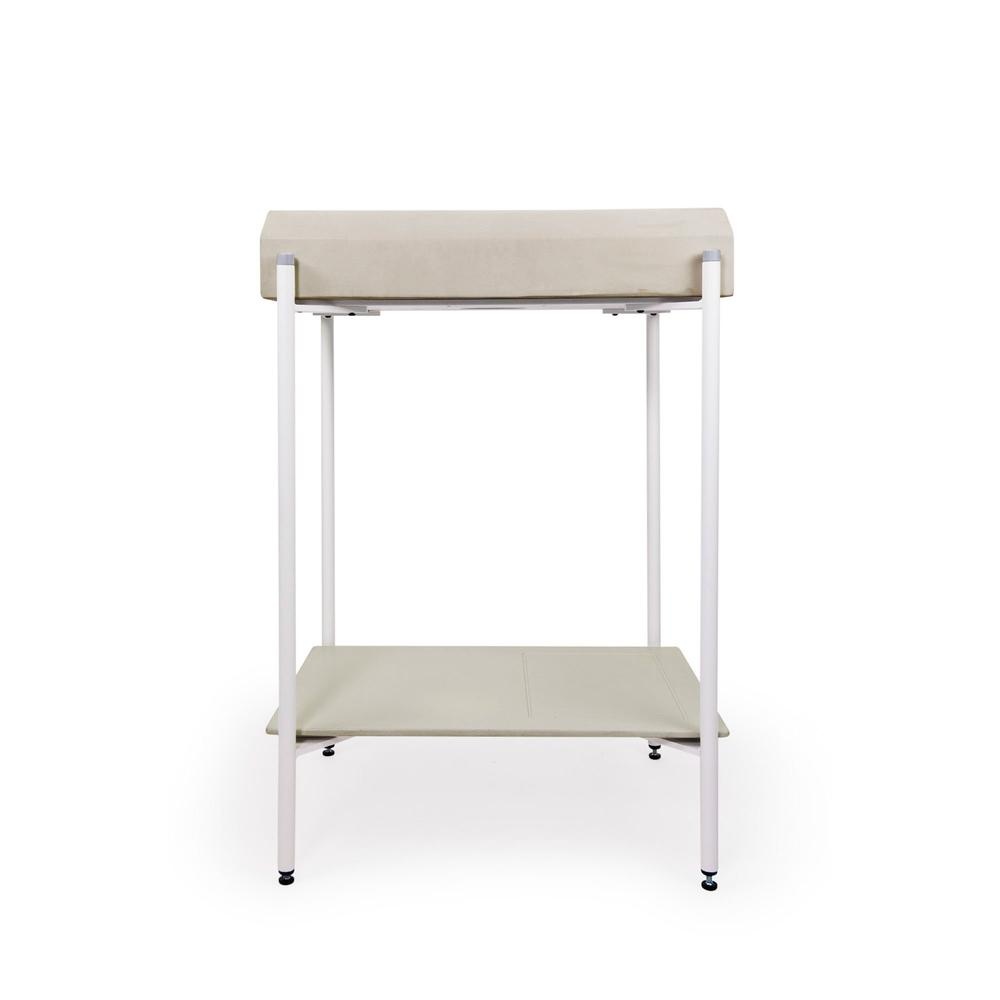
Prism Rectangle Basin - Stand (Sand,Black Frame)
Brand: Nood Co
Category: Home & Garden > Bathroom Accessories > Bath Caddies